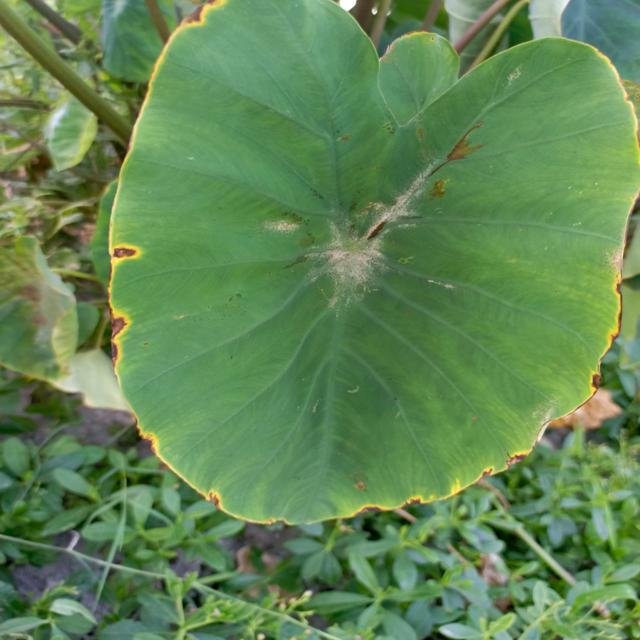
Label: Early_Blight